Arbus, Sardinia

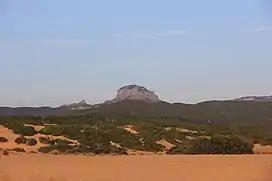
Arcuentu Mountain

The coat of arms and symbol of the municipality was granted on 2 September 1998 in compliance with the following D.P.R. (Head of State Decree):